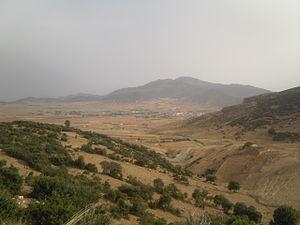
Le village d'Ouled Tebben vu de la route de Ras El Oued
Ouled Tebben ou Tebbane est une commune de la wilaya de Sétif en Algérie.